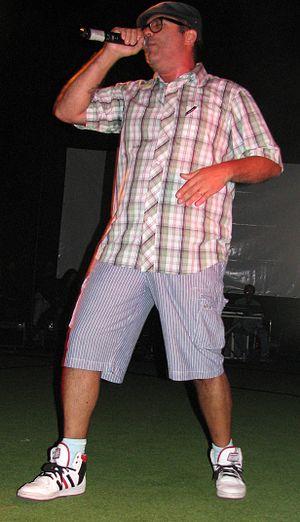
Frankie hi-nrg mc, aussi typographié Frankie Hi-NRG MC, de son vrai nom Francesco Di Gesù, né le 18 juillet 1969 à Turin, en Piémont, est un rappeur italien. D'origines siciliennes, il grandit à Caserte et dans la ville de Castello, et devient actif à l'aube du mouvement hip-hop en Italie dans les années 1990.